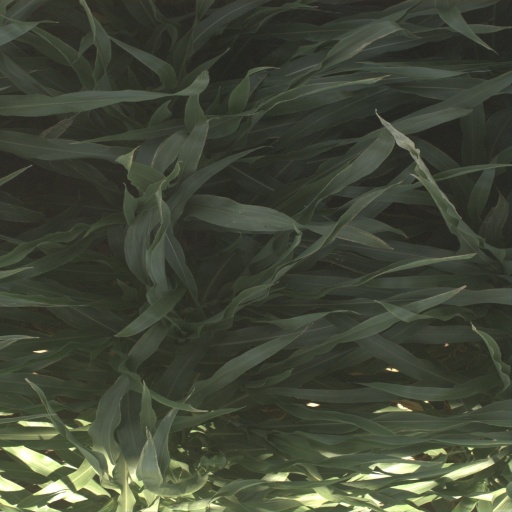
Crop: sorghum